North Tipperary

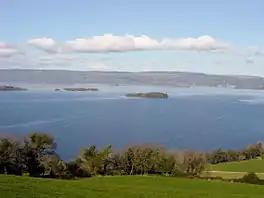

The North Riding had existed as a judicial county following the establishment of assize courts in 1838. The administrative county of Tipperary, North Riding was created under the Local Government (Ireland) Act 1898 as the area of the existing judicial county of the North Riding of the county of Tipperary, except for the district electoral divisions of Cappagh, Curraheen and Glengar (which were transferred to the South Riding). It took effect on 1 April 1899.